Furi

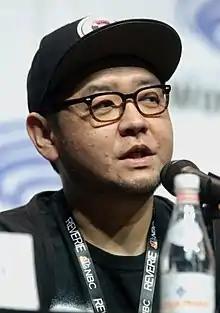
Takashi Okazaki was "Furi"'s artistic director and provided the character designs.

The character designs were all created by the game’s artistic director Takashi Okazaki known primarily for his Japanese "seinen" "dōjinshi" manga series, Afro Samurai which was both written and illustrated by Okazaki. Okazaki’s main inspiration for many of the character’s designs was his past experience with Kendo, taking design elements of the uniform worn by practitioners of Kendo and integrating them into his works.